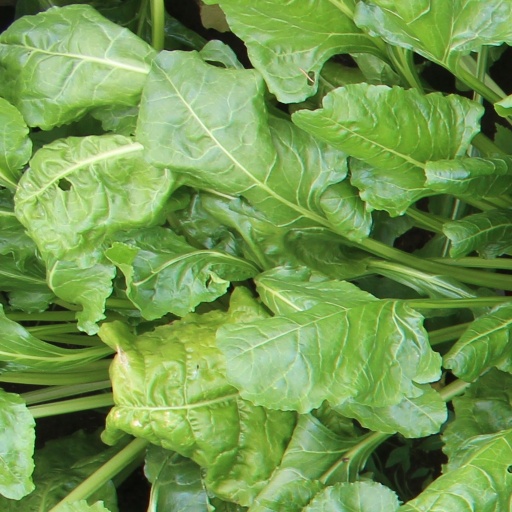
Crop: sugar beet